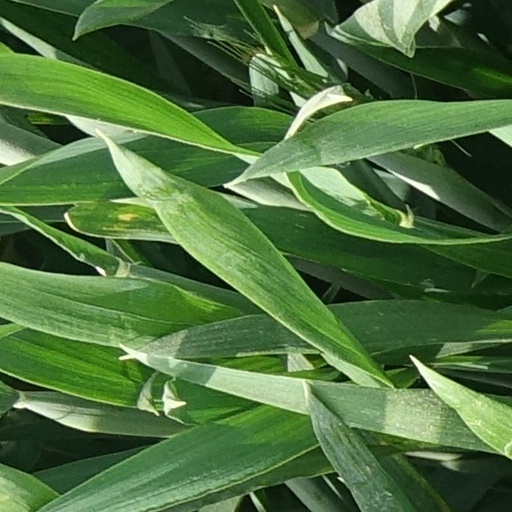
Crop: wheat